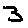
Label: 3